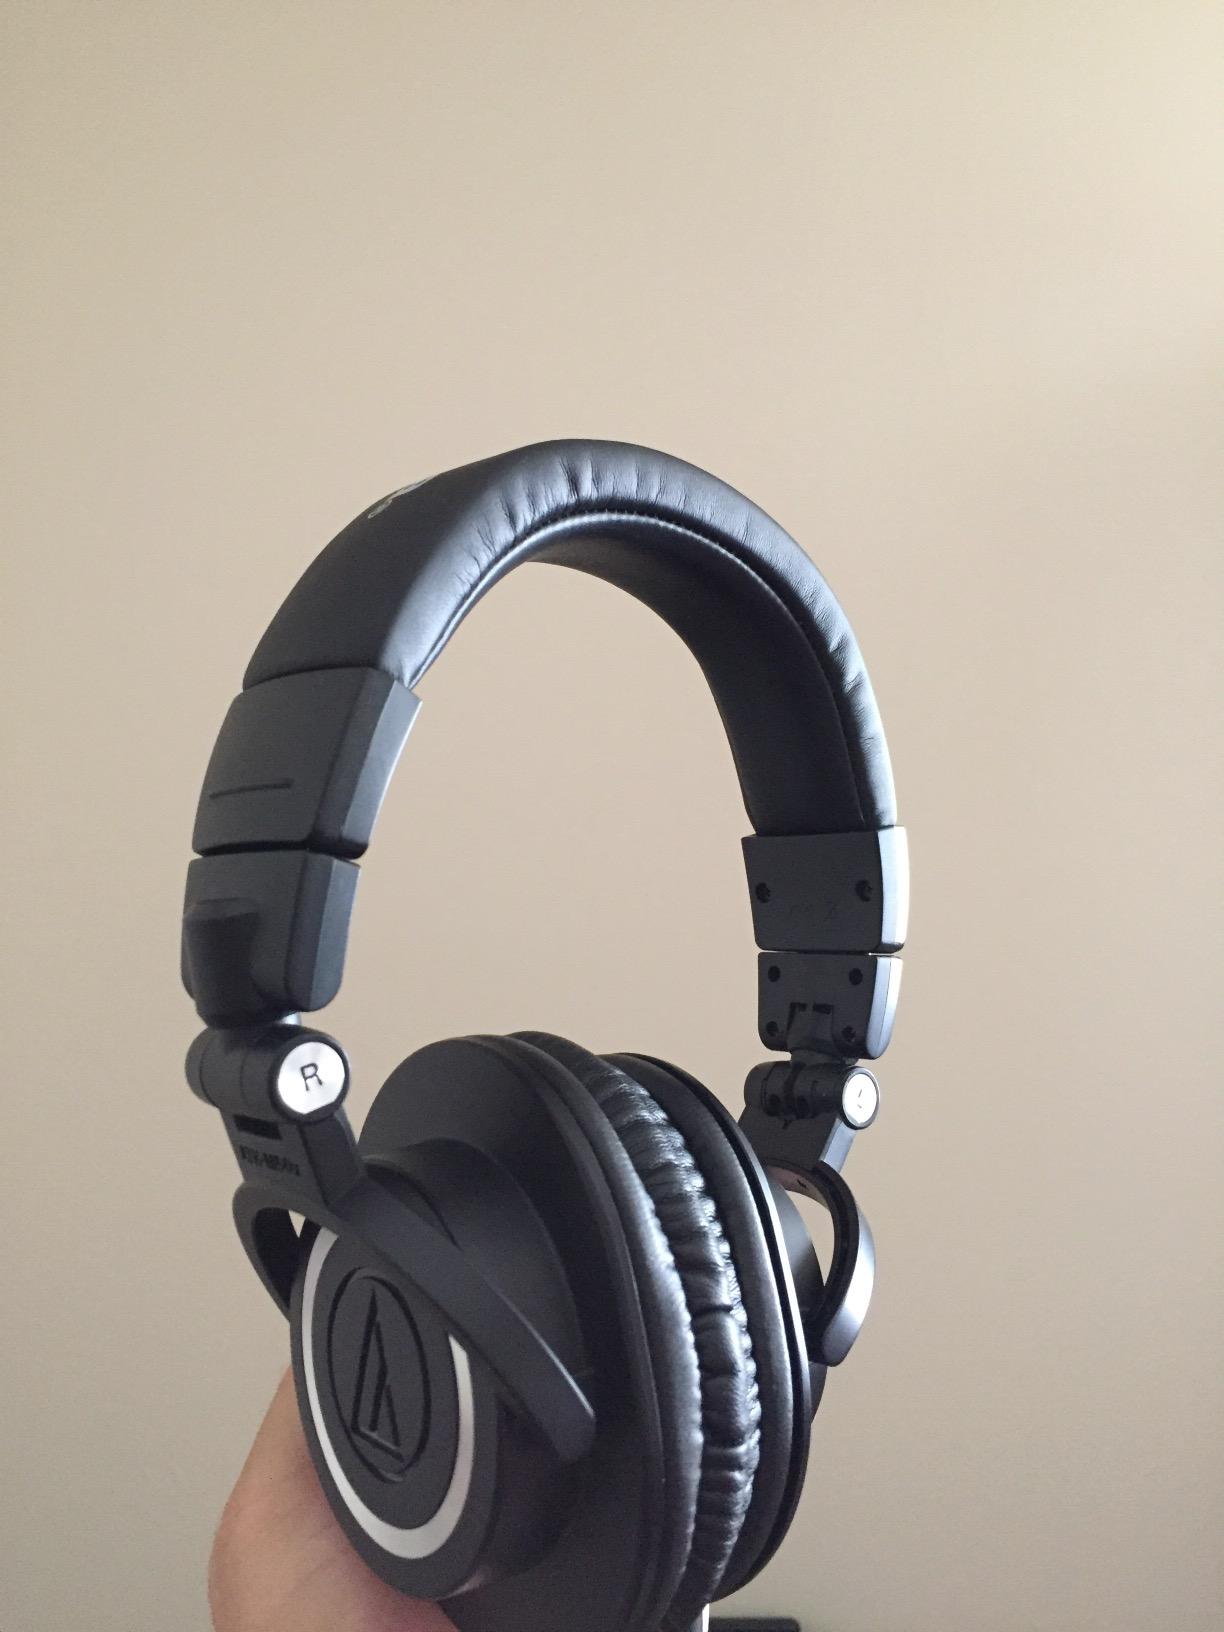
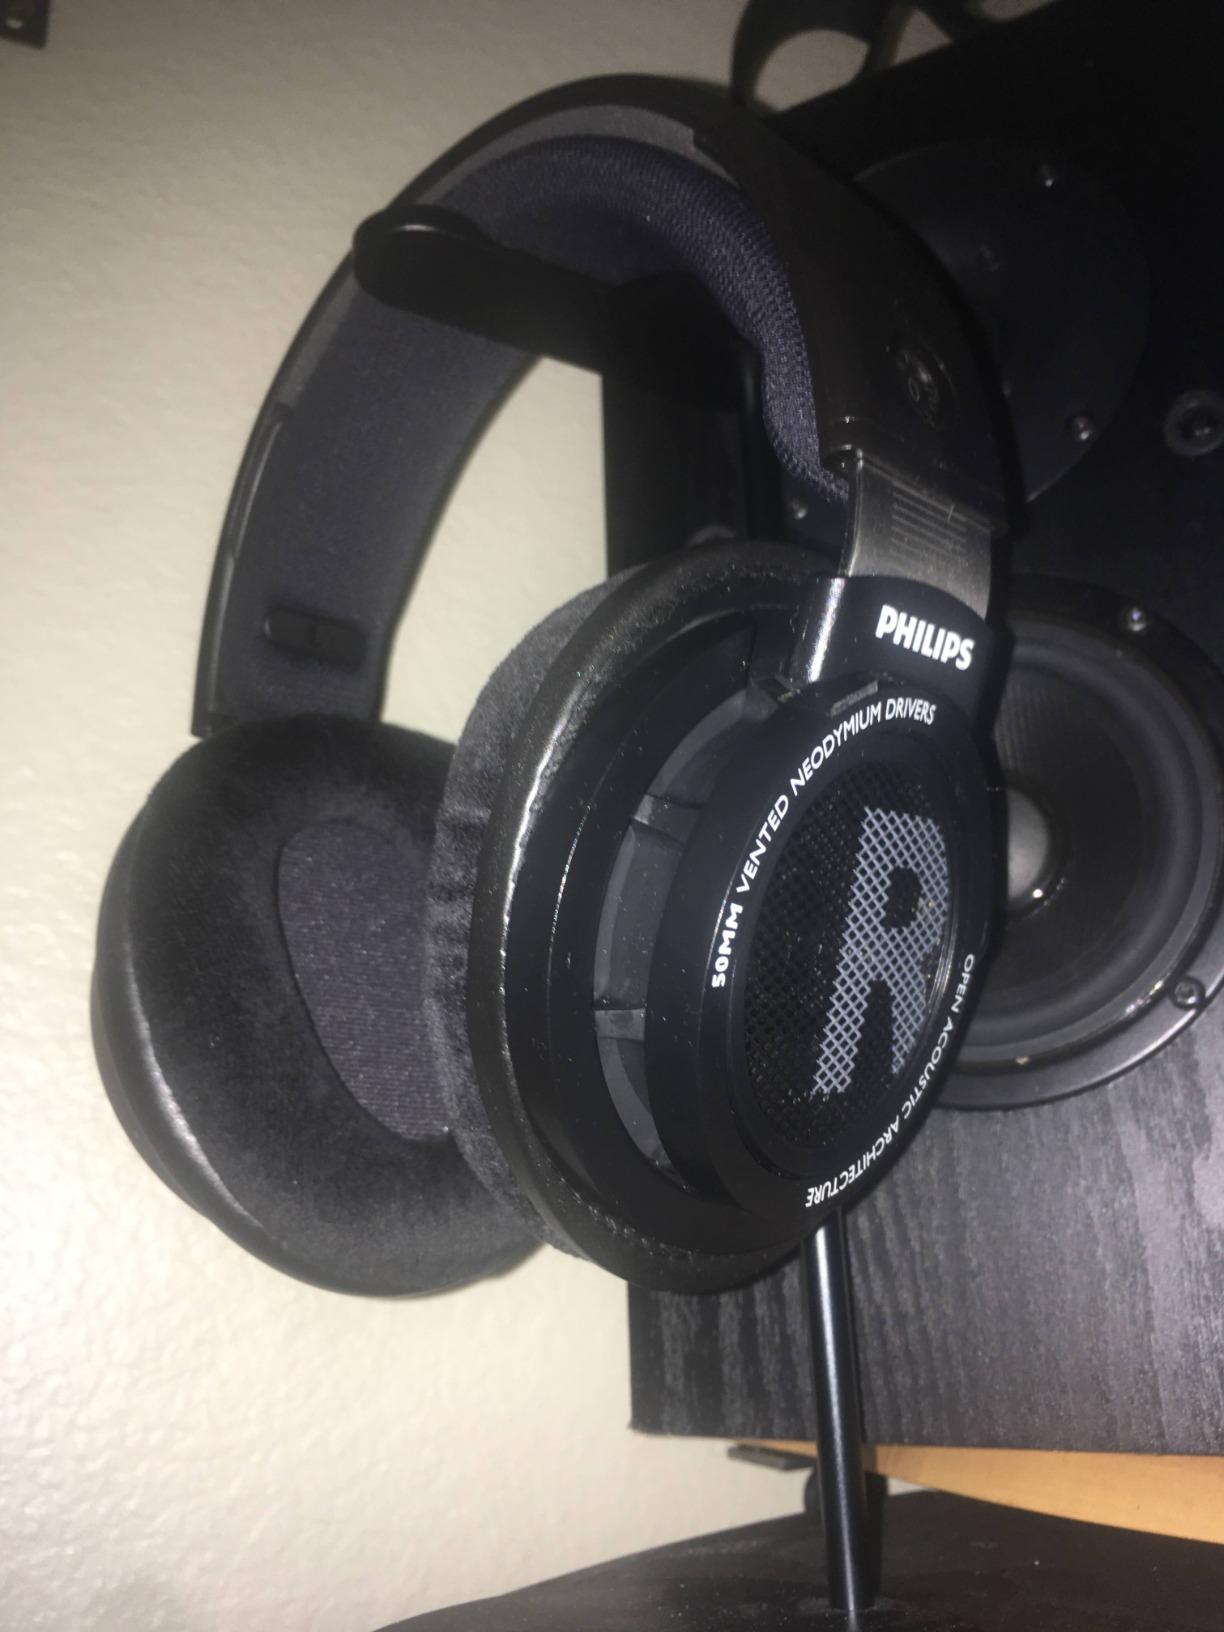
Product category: headphones
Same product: no